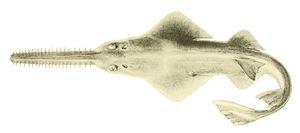
Les raies ou batoïdes forment un super-ordre de poissons cartilagineux caractérisés par un corps aplati, de grandes nageoires pectorales solidaires du tronc et des fentes branchiales ventrales. Le super-ordre contient près de 500 espèces réparties en 13 familles.
Les Elasmobranchii sont une sous-classe de Chondrichthyes qui regroupe les requins et raies.